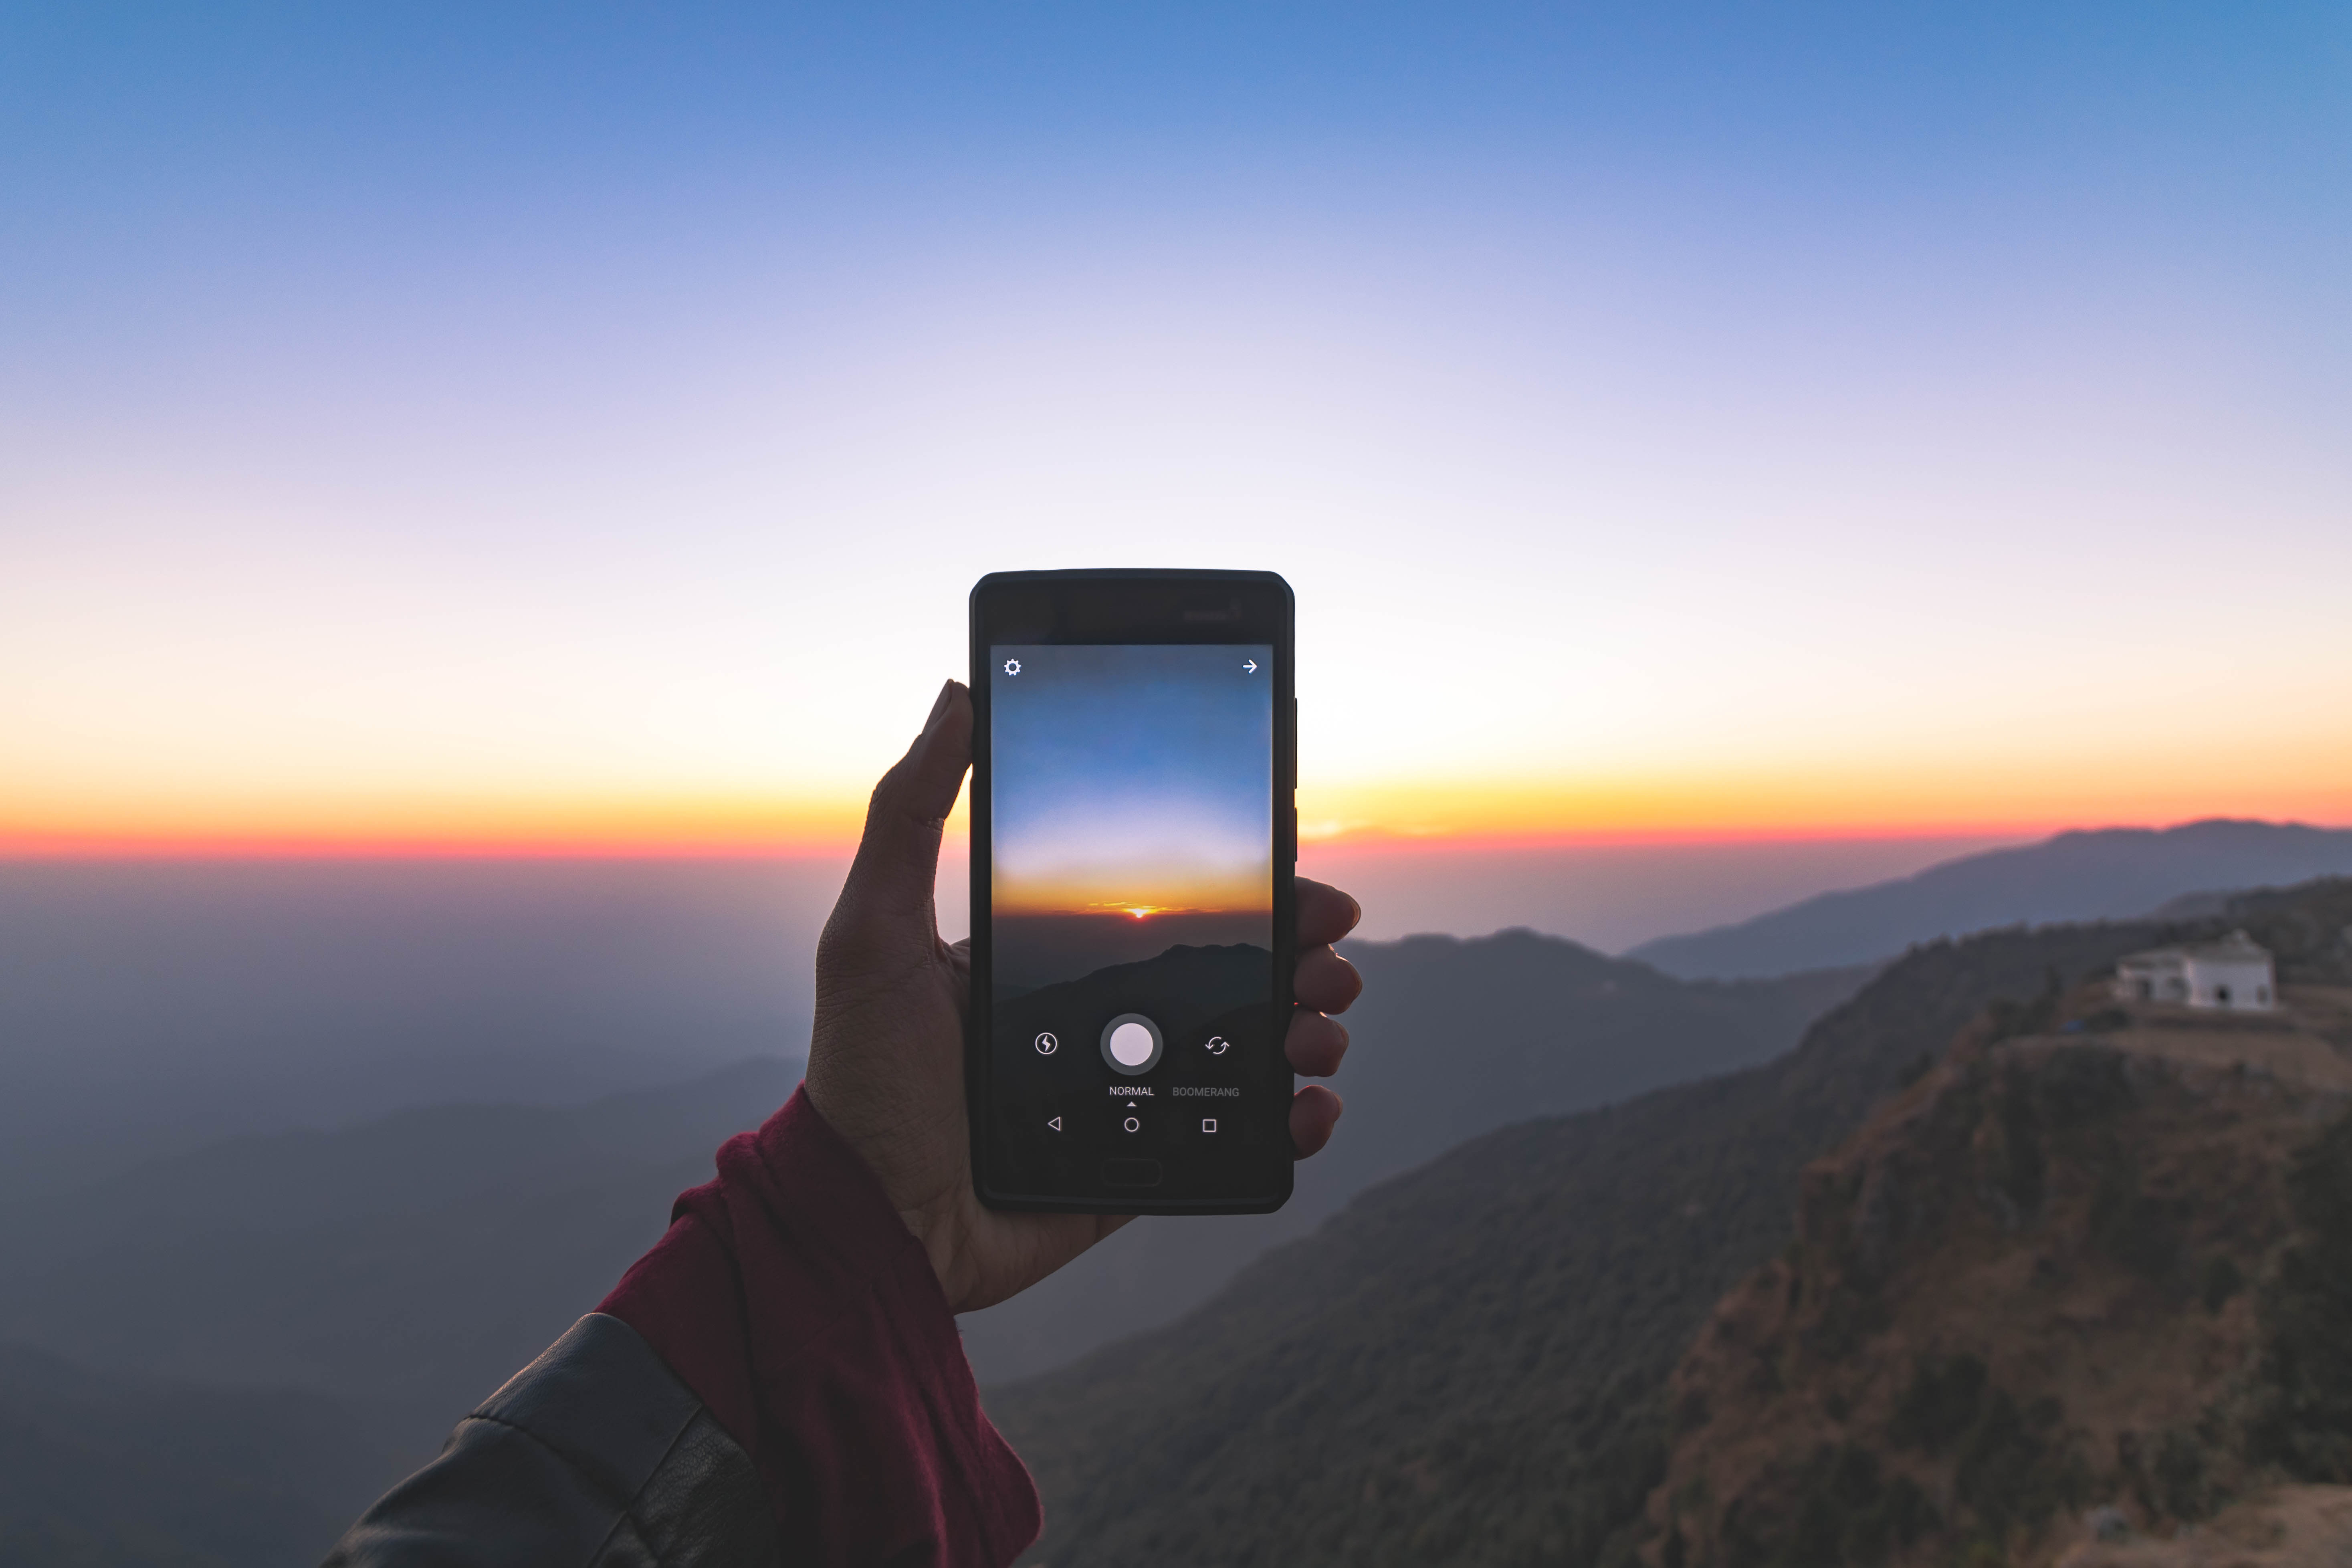
iphone, hand, horizon, mountain, sunrise, sunset, extreme sport, terrain, hold, mobile phone, holding, summit, screenshot